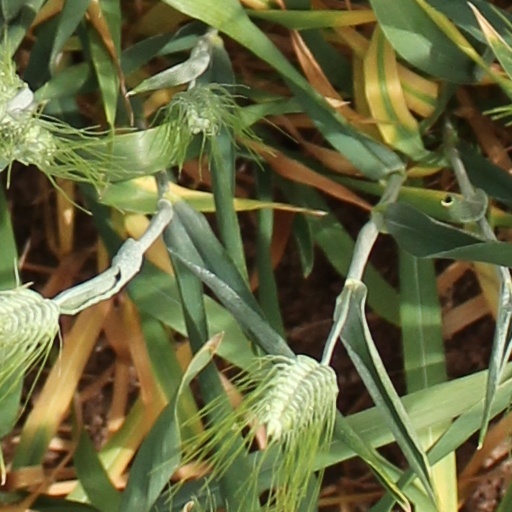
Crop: wheat